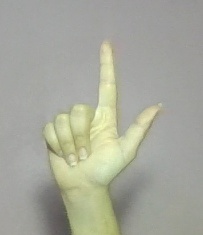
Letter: laam